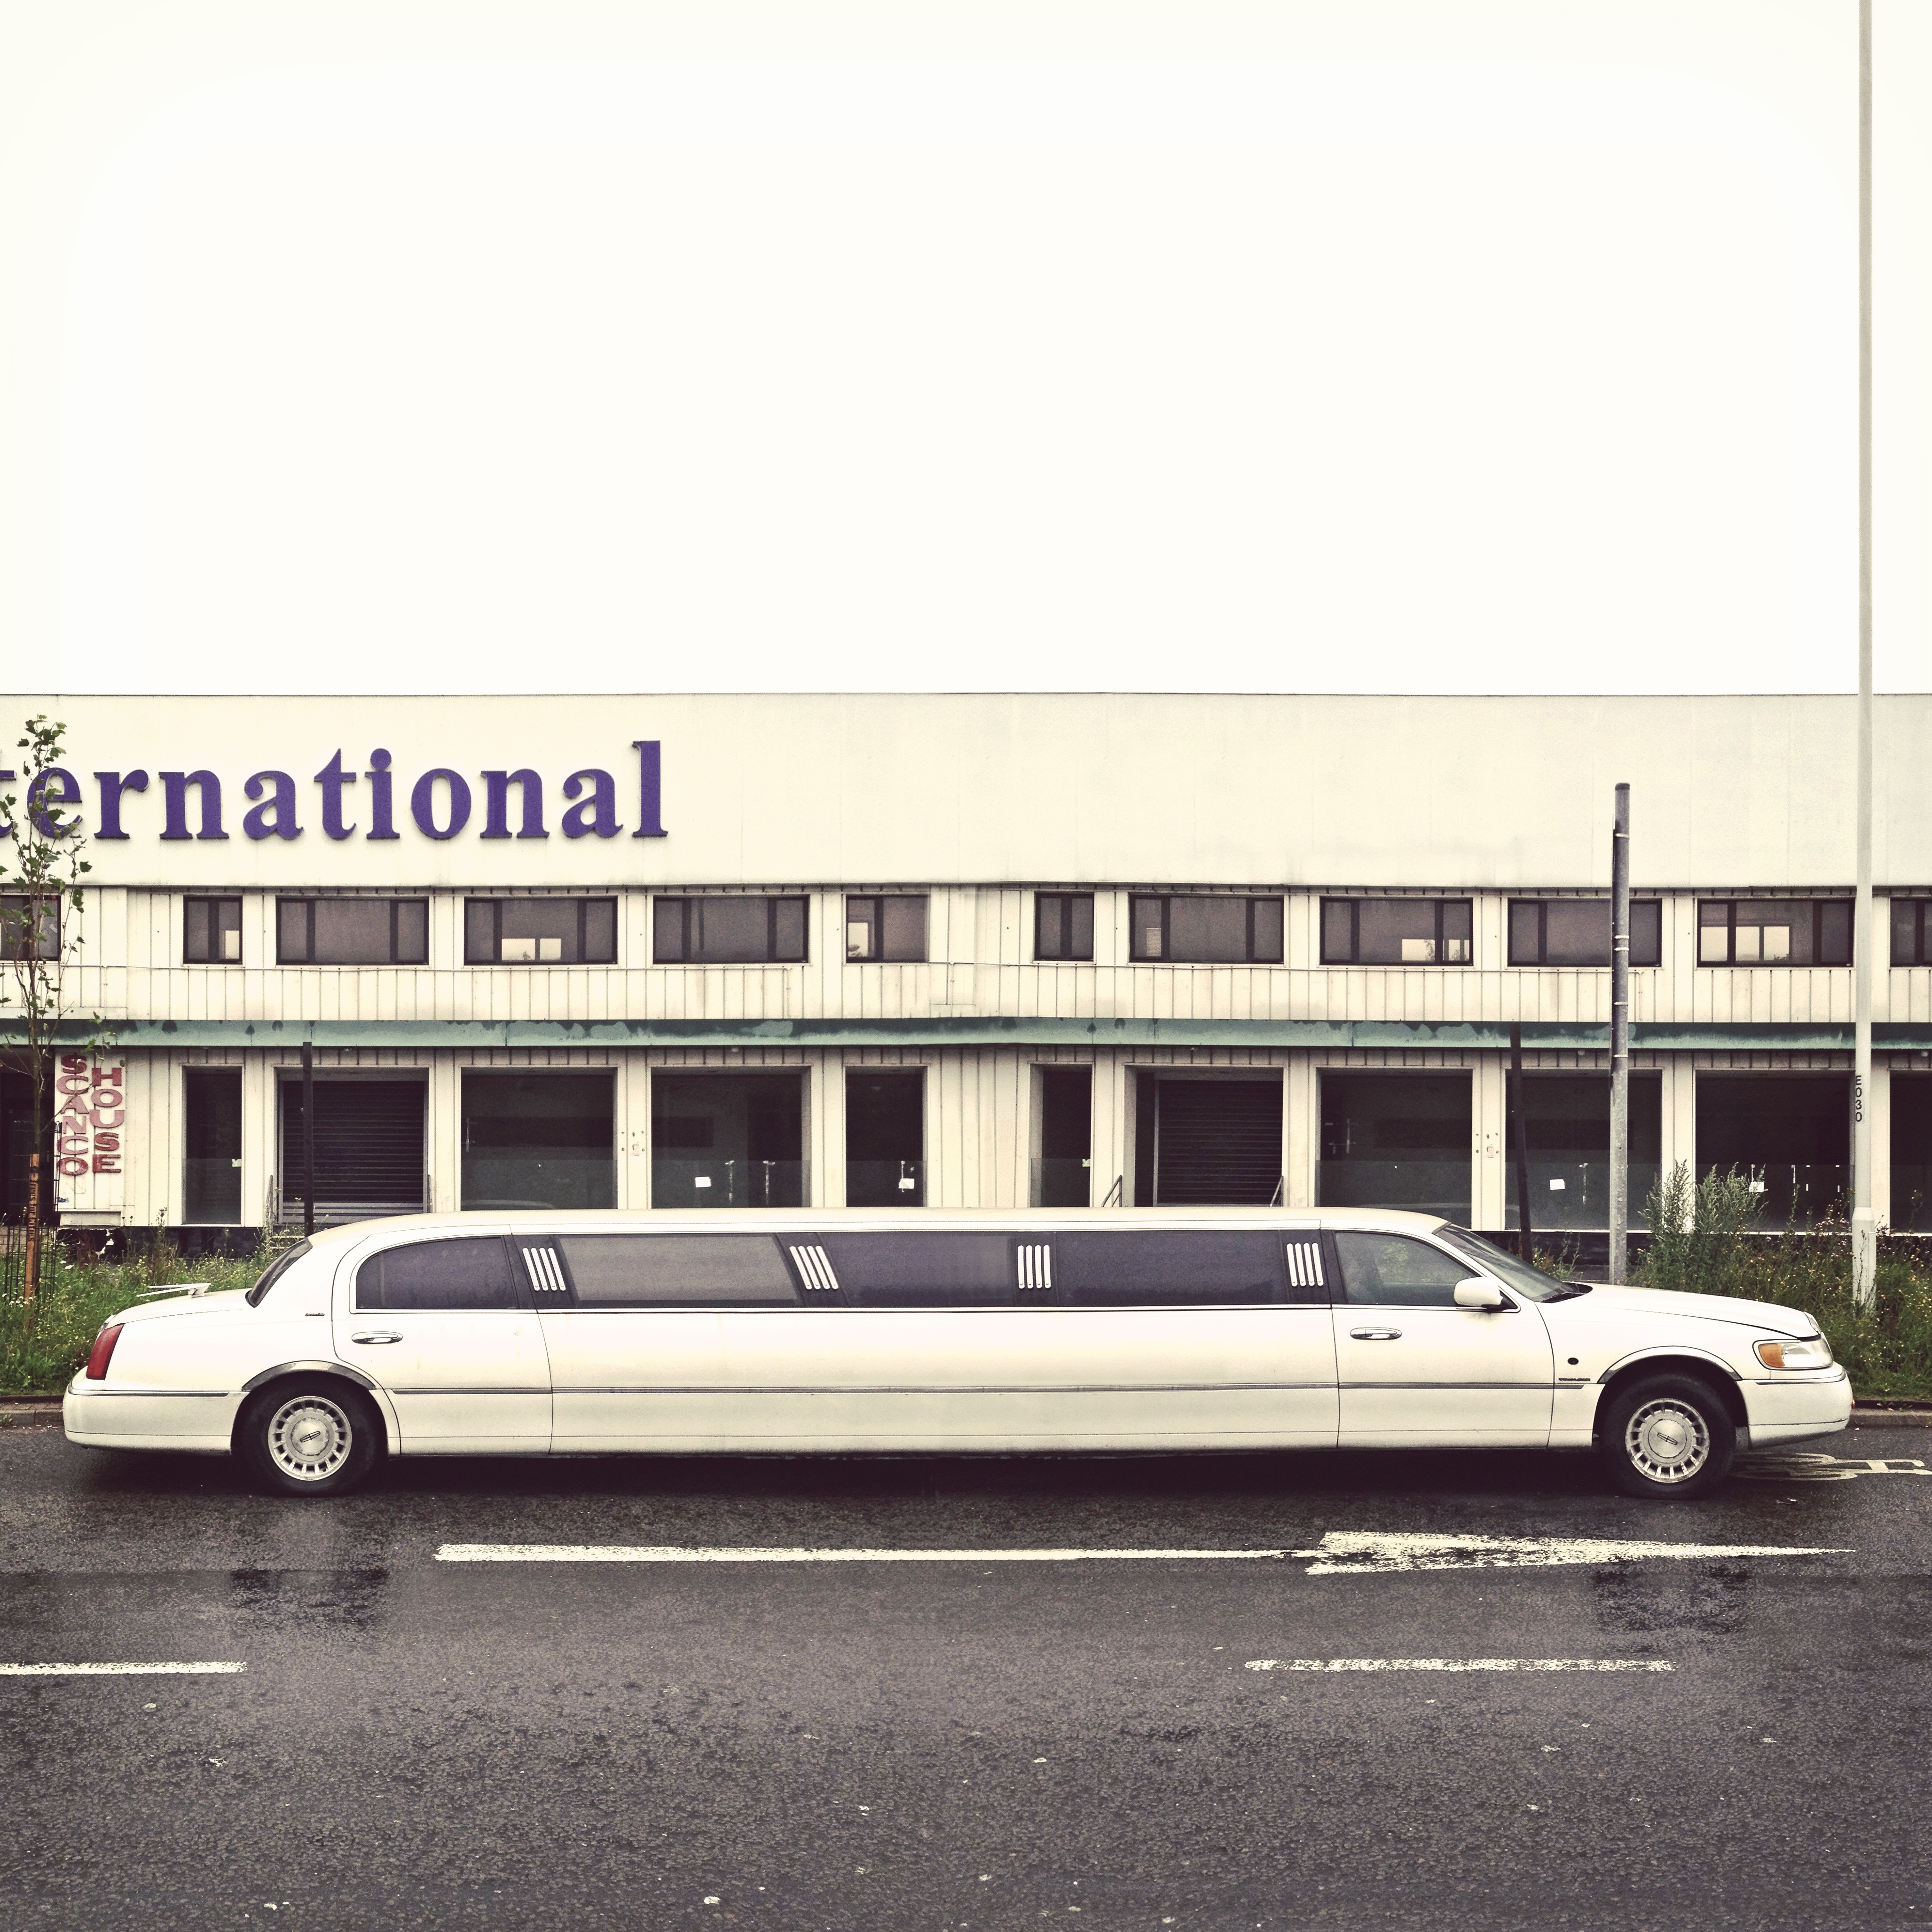
road, car, travel, transportation, transport, vehicle, journey, drive, auto, trip, bumper, limousine, car driving, driving car, car road, car on road, land vehicle, automobile make, automotive exterior, luxury vehicle